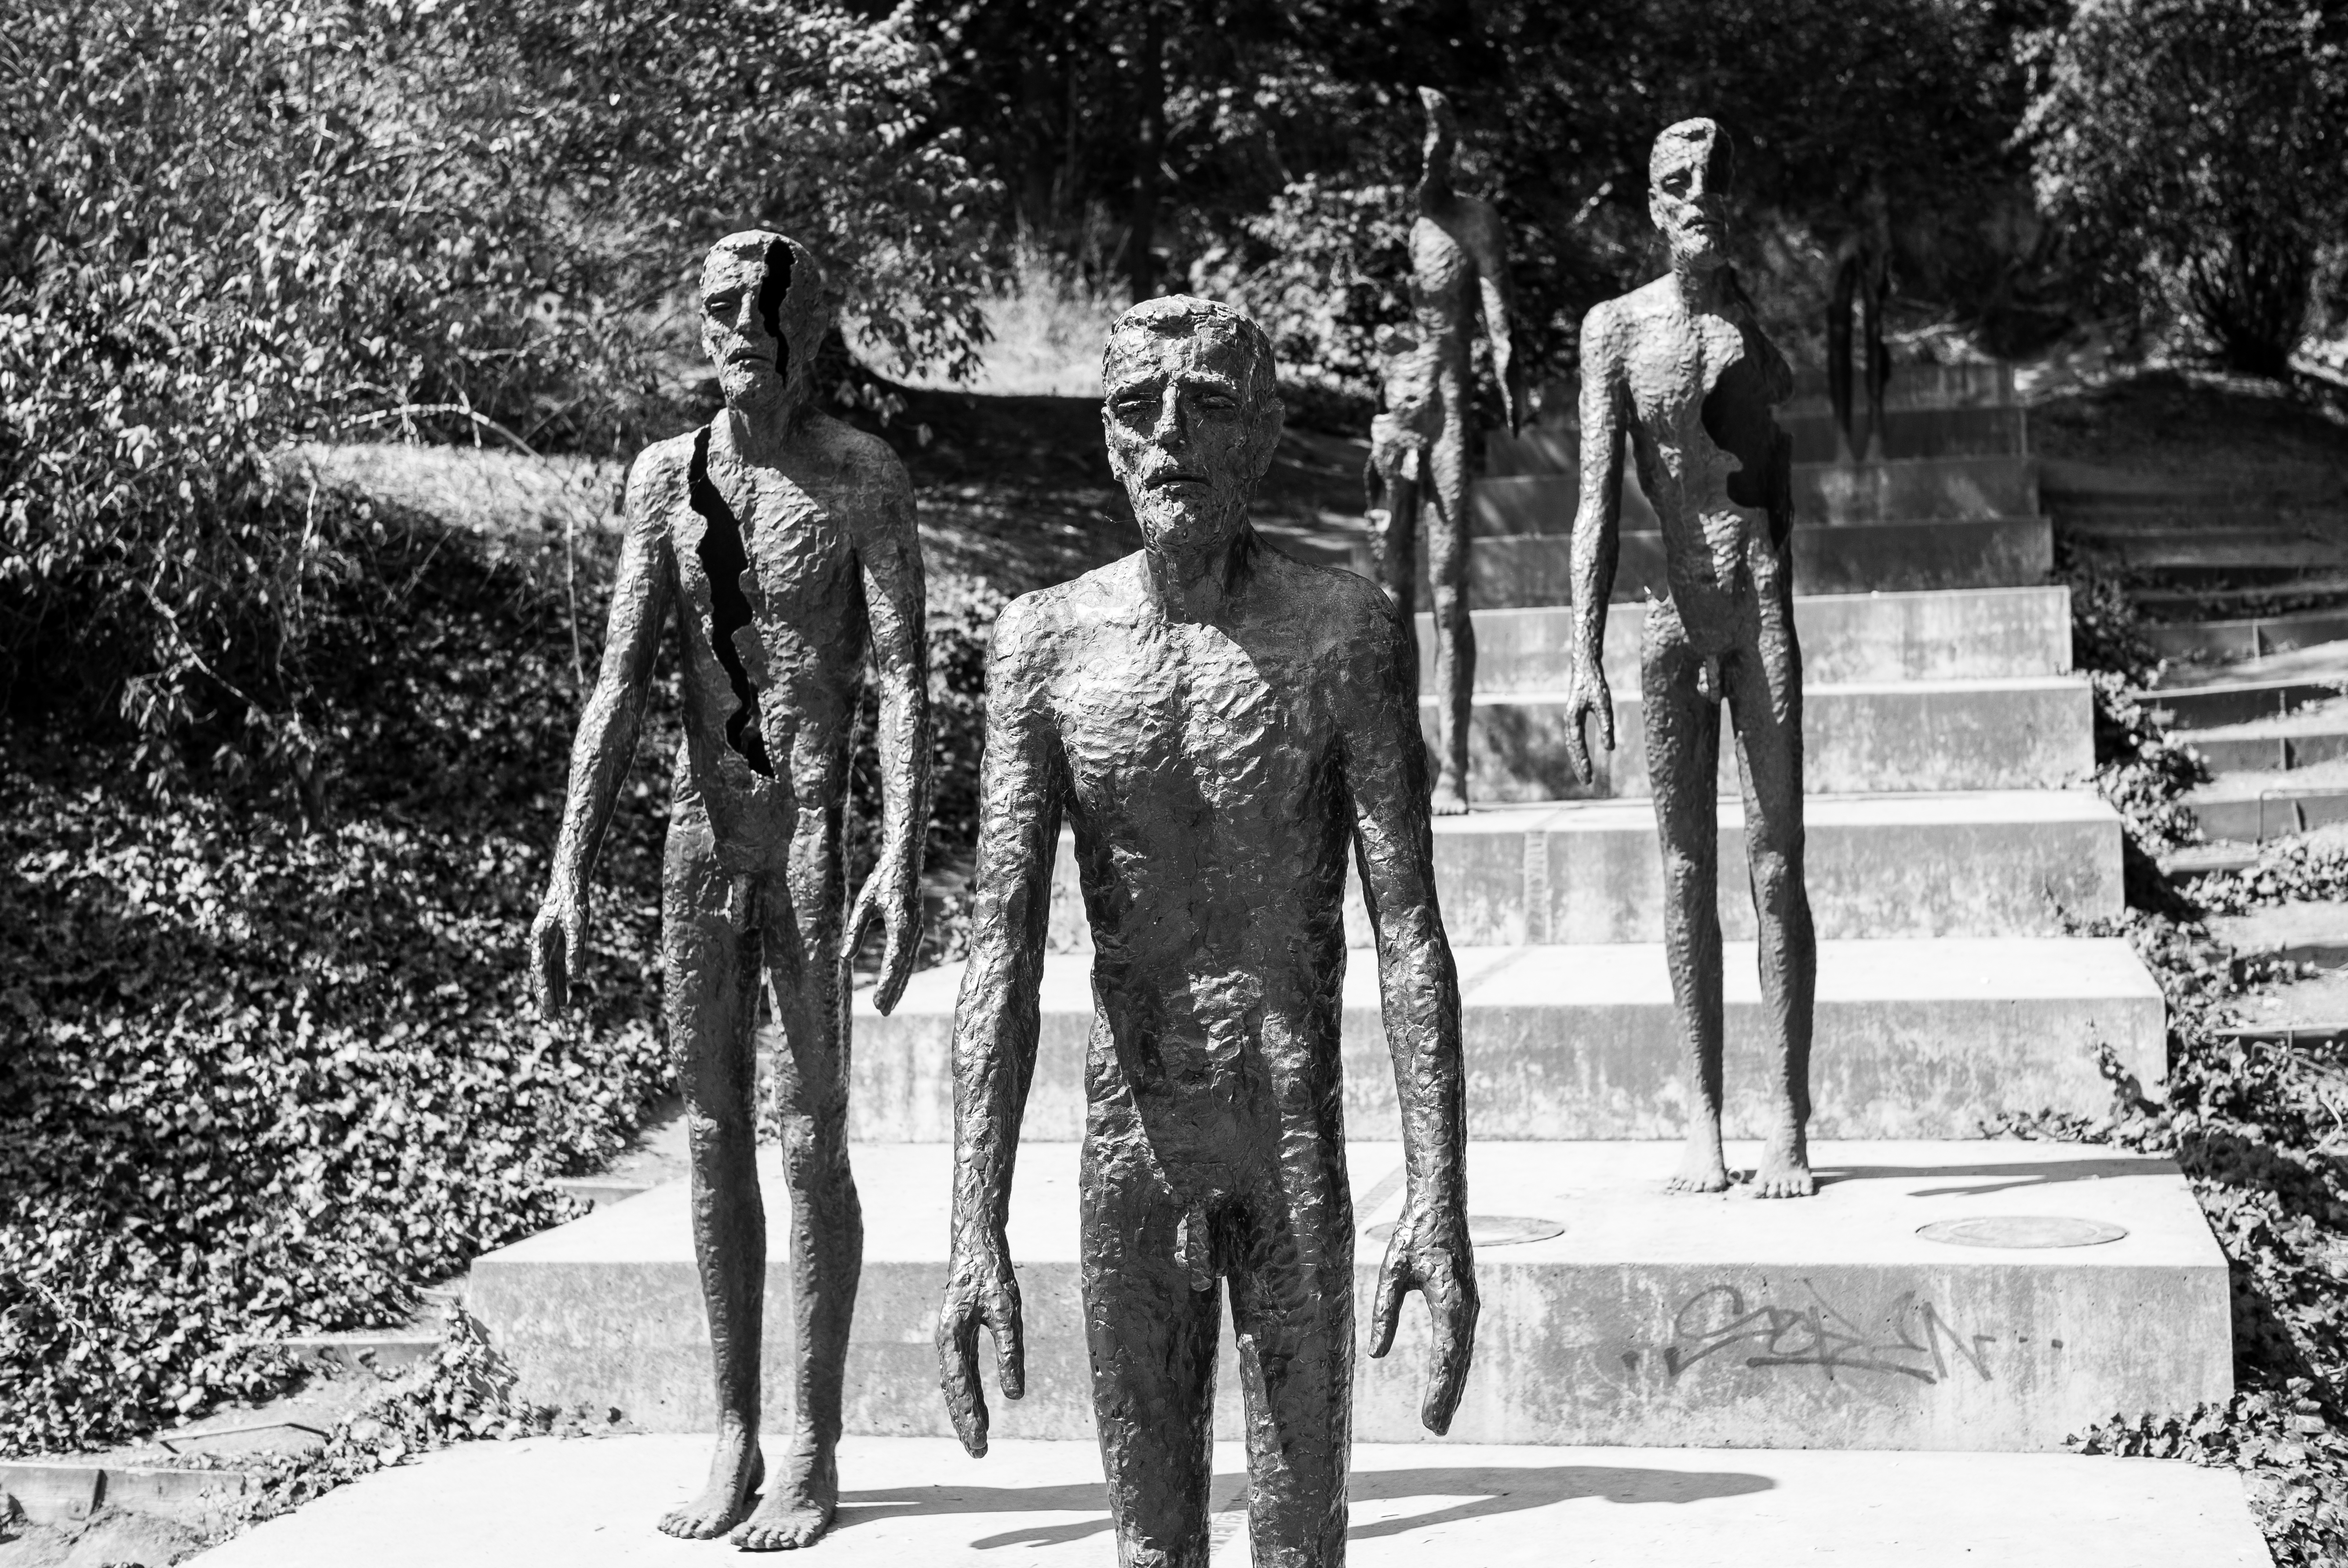
black and white, architecture, people, photography, hill, travel, europe, prague, monochrome, tourism, sculpture, memorial, art, m, drawing, public, photograph, praga, 50, communism, image, quarter, leica, mala, 240, summilux, strana, czech, czechia, cesko, praha, praag, prag, lesser, petrin, victims, monochrome photography